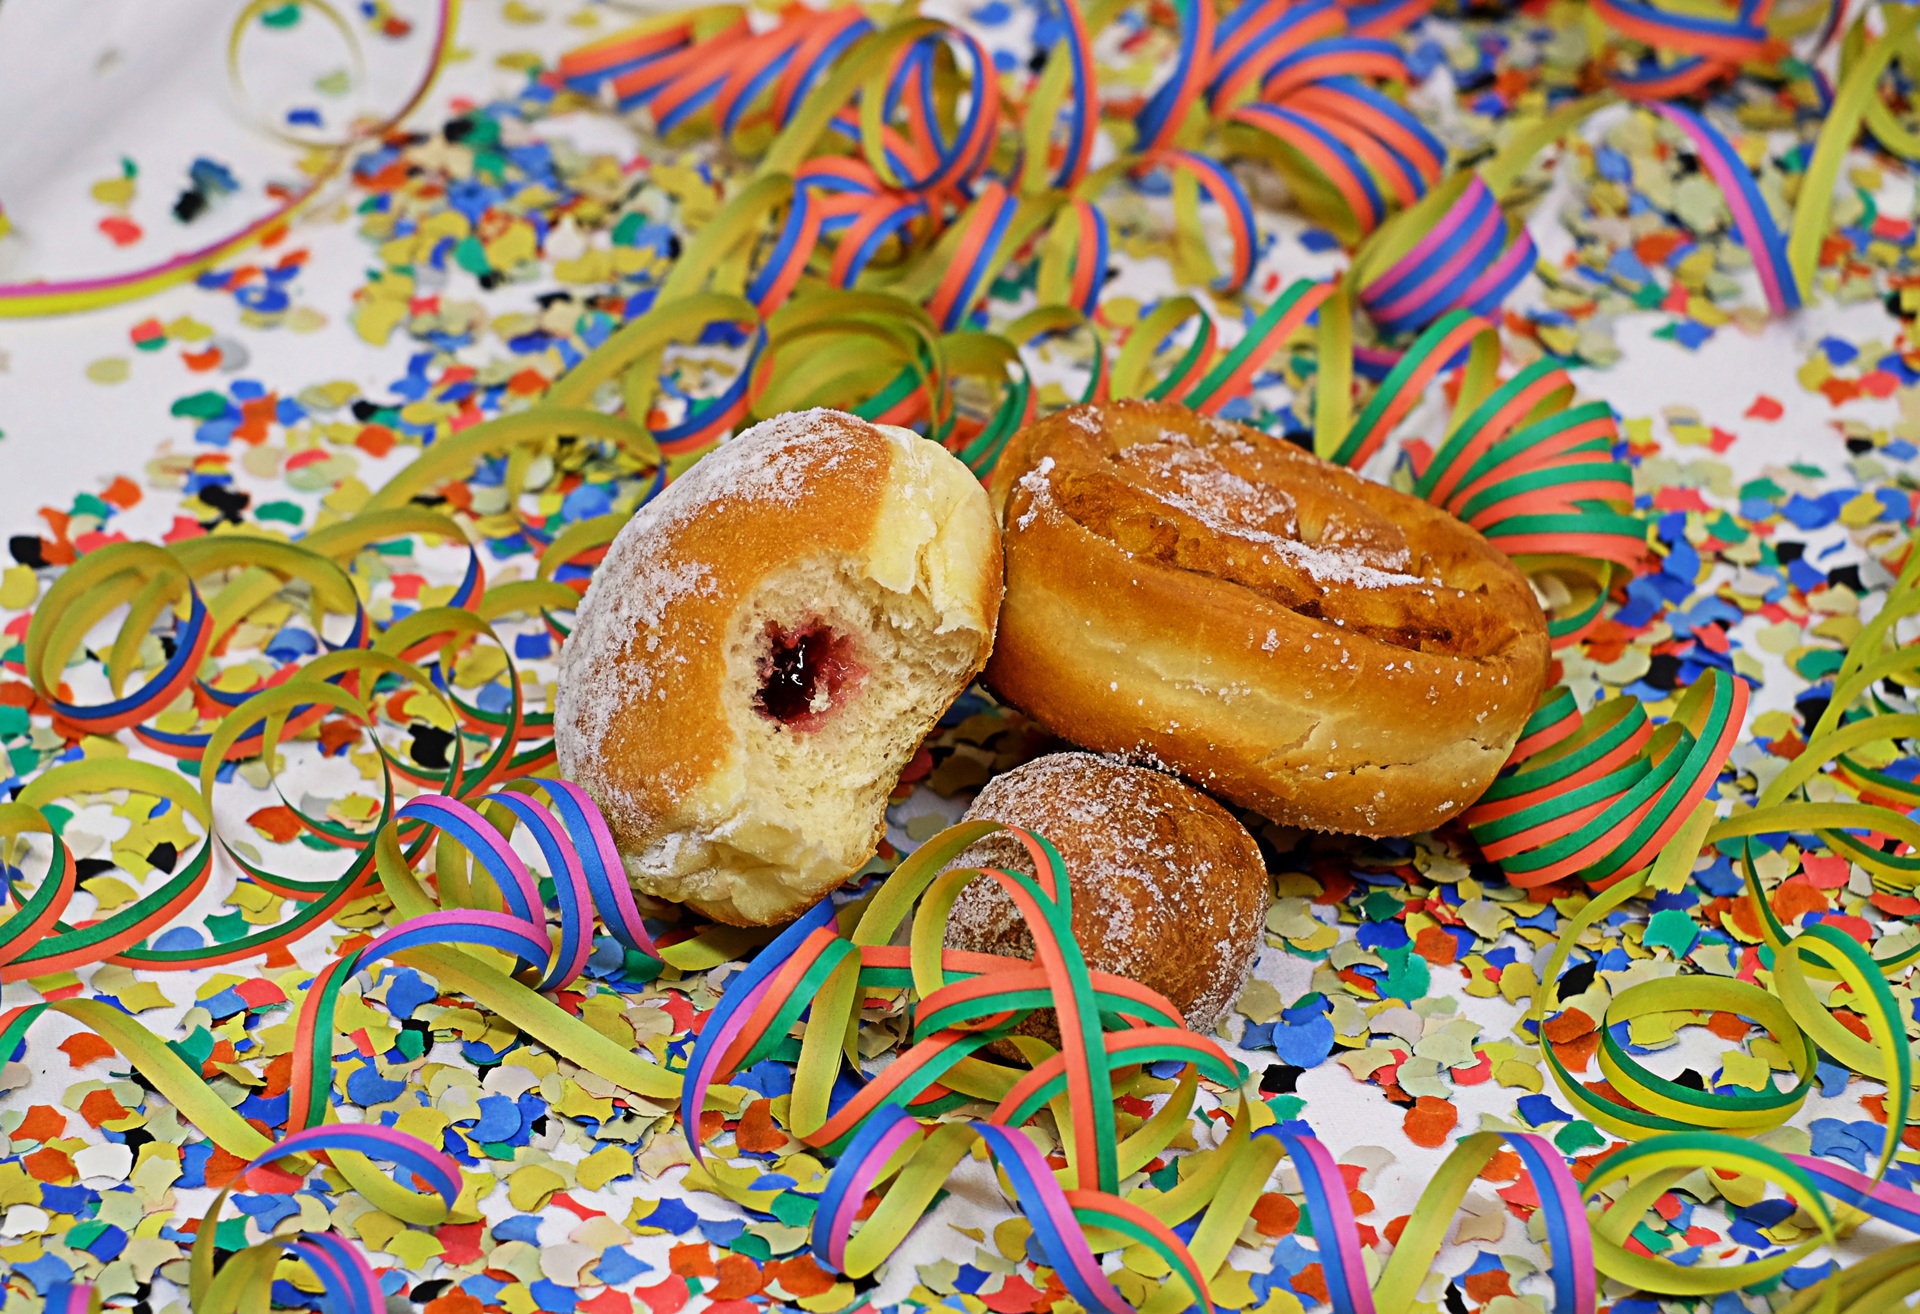
food, carnival, baking, dessert, cuisine, donut, doughnut, confetti, icing, sweetness, baked goods, flavor, streamer, snack food